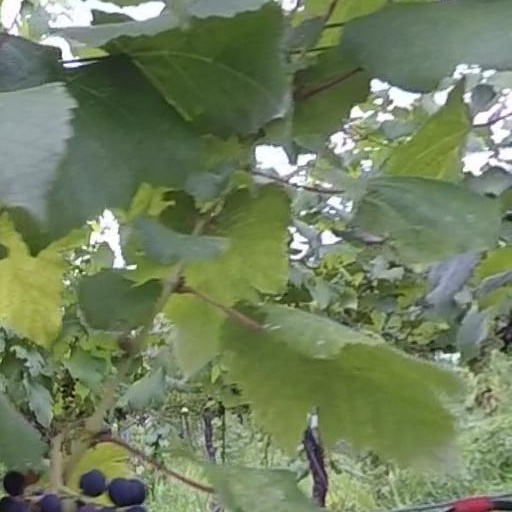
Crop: grape